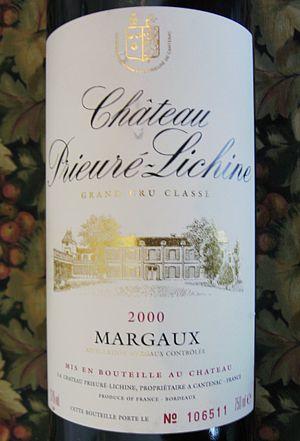
Le château Prieuré-Lichine, anciennement château Prieuré-Cantenac, est un domaine viticole situé à Cantenac en Gironde. En AOC margaux, il est classé quatrième grand cru dans la classification officielle des vins de Bordeaux de 1855.